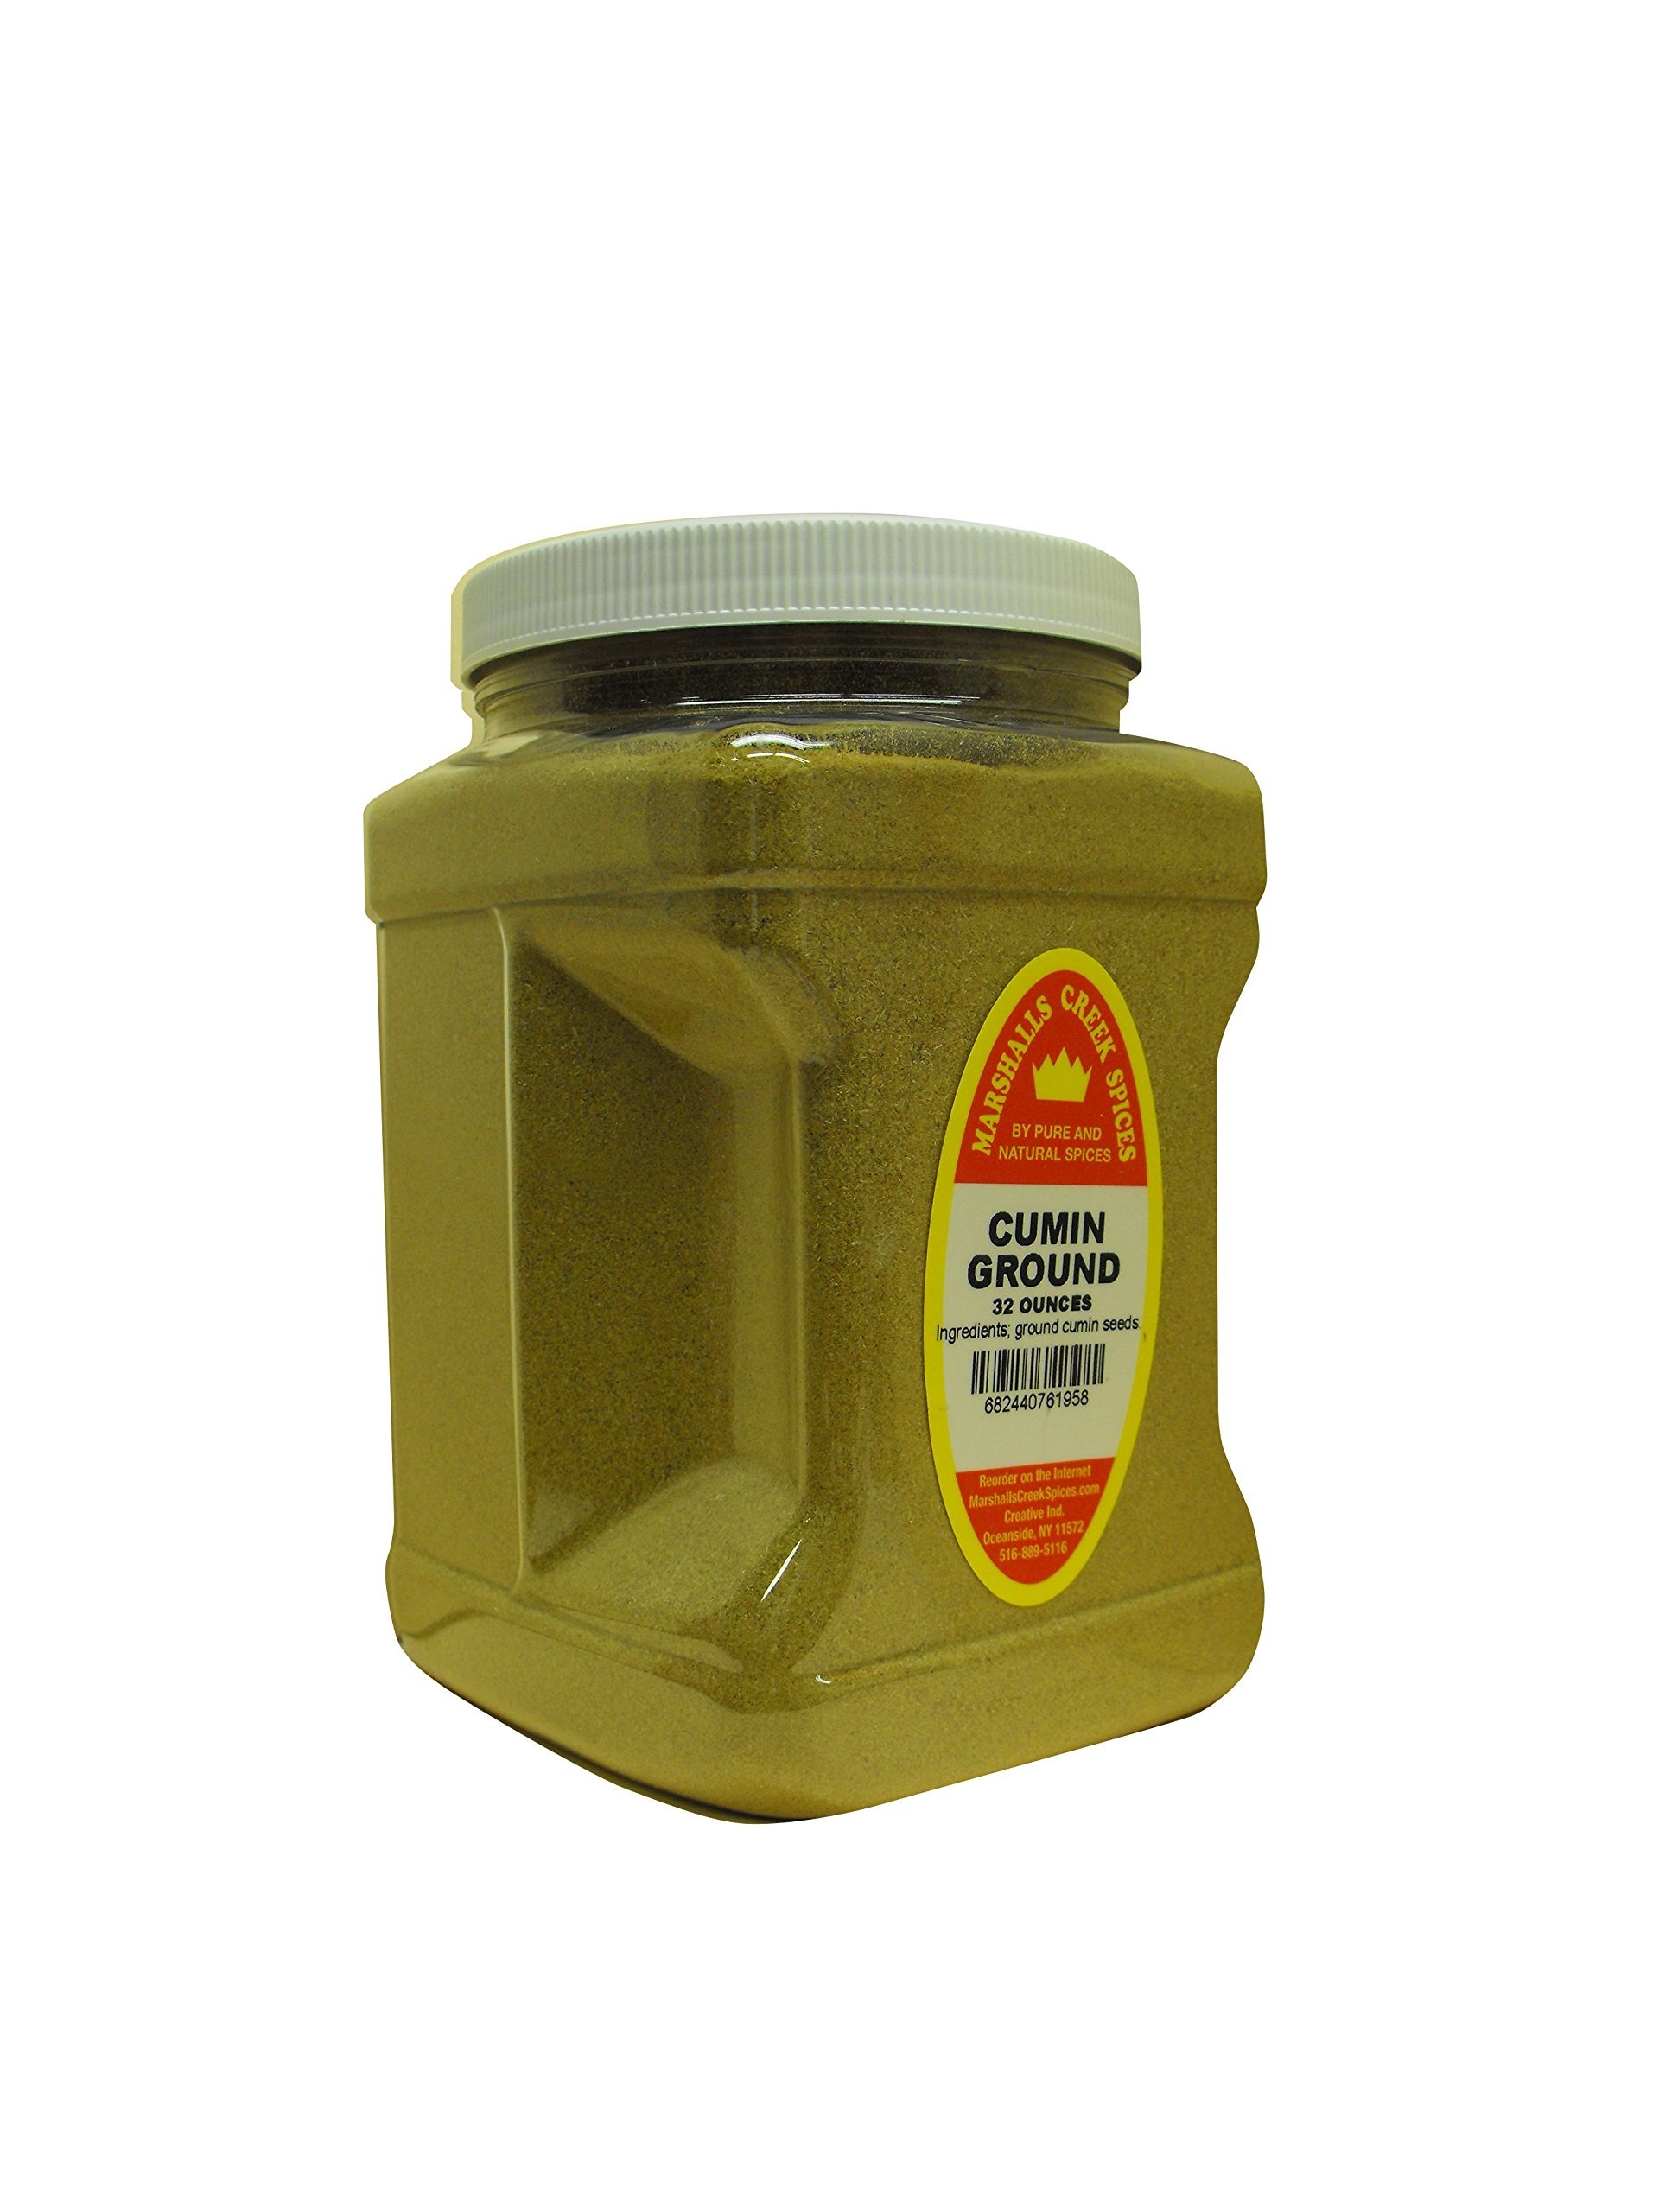
Item Name: Family Size Marshalls Creek Spices Cumin Ground, 32 Ounces …
Bullet Point 1: Marshalls Creek Spices buys in small quantities and packs weekly providing the freshest spices possible. Fresher spices means more flavor and a longer shelf life.
Bullet Point 2: No Fillers - No MSG
Bullet Point 3: All Natural & Kosher
Bullet Point 4: Flat Rate Shipping Per Order. No Limit
Product Description: Ingredients; ground cumin seeds
Value: 32.0
Unit: Fl Oz

Price: 32.99